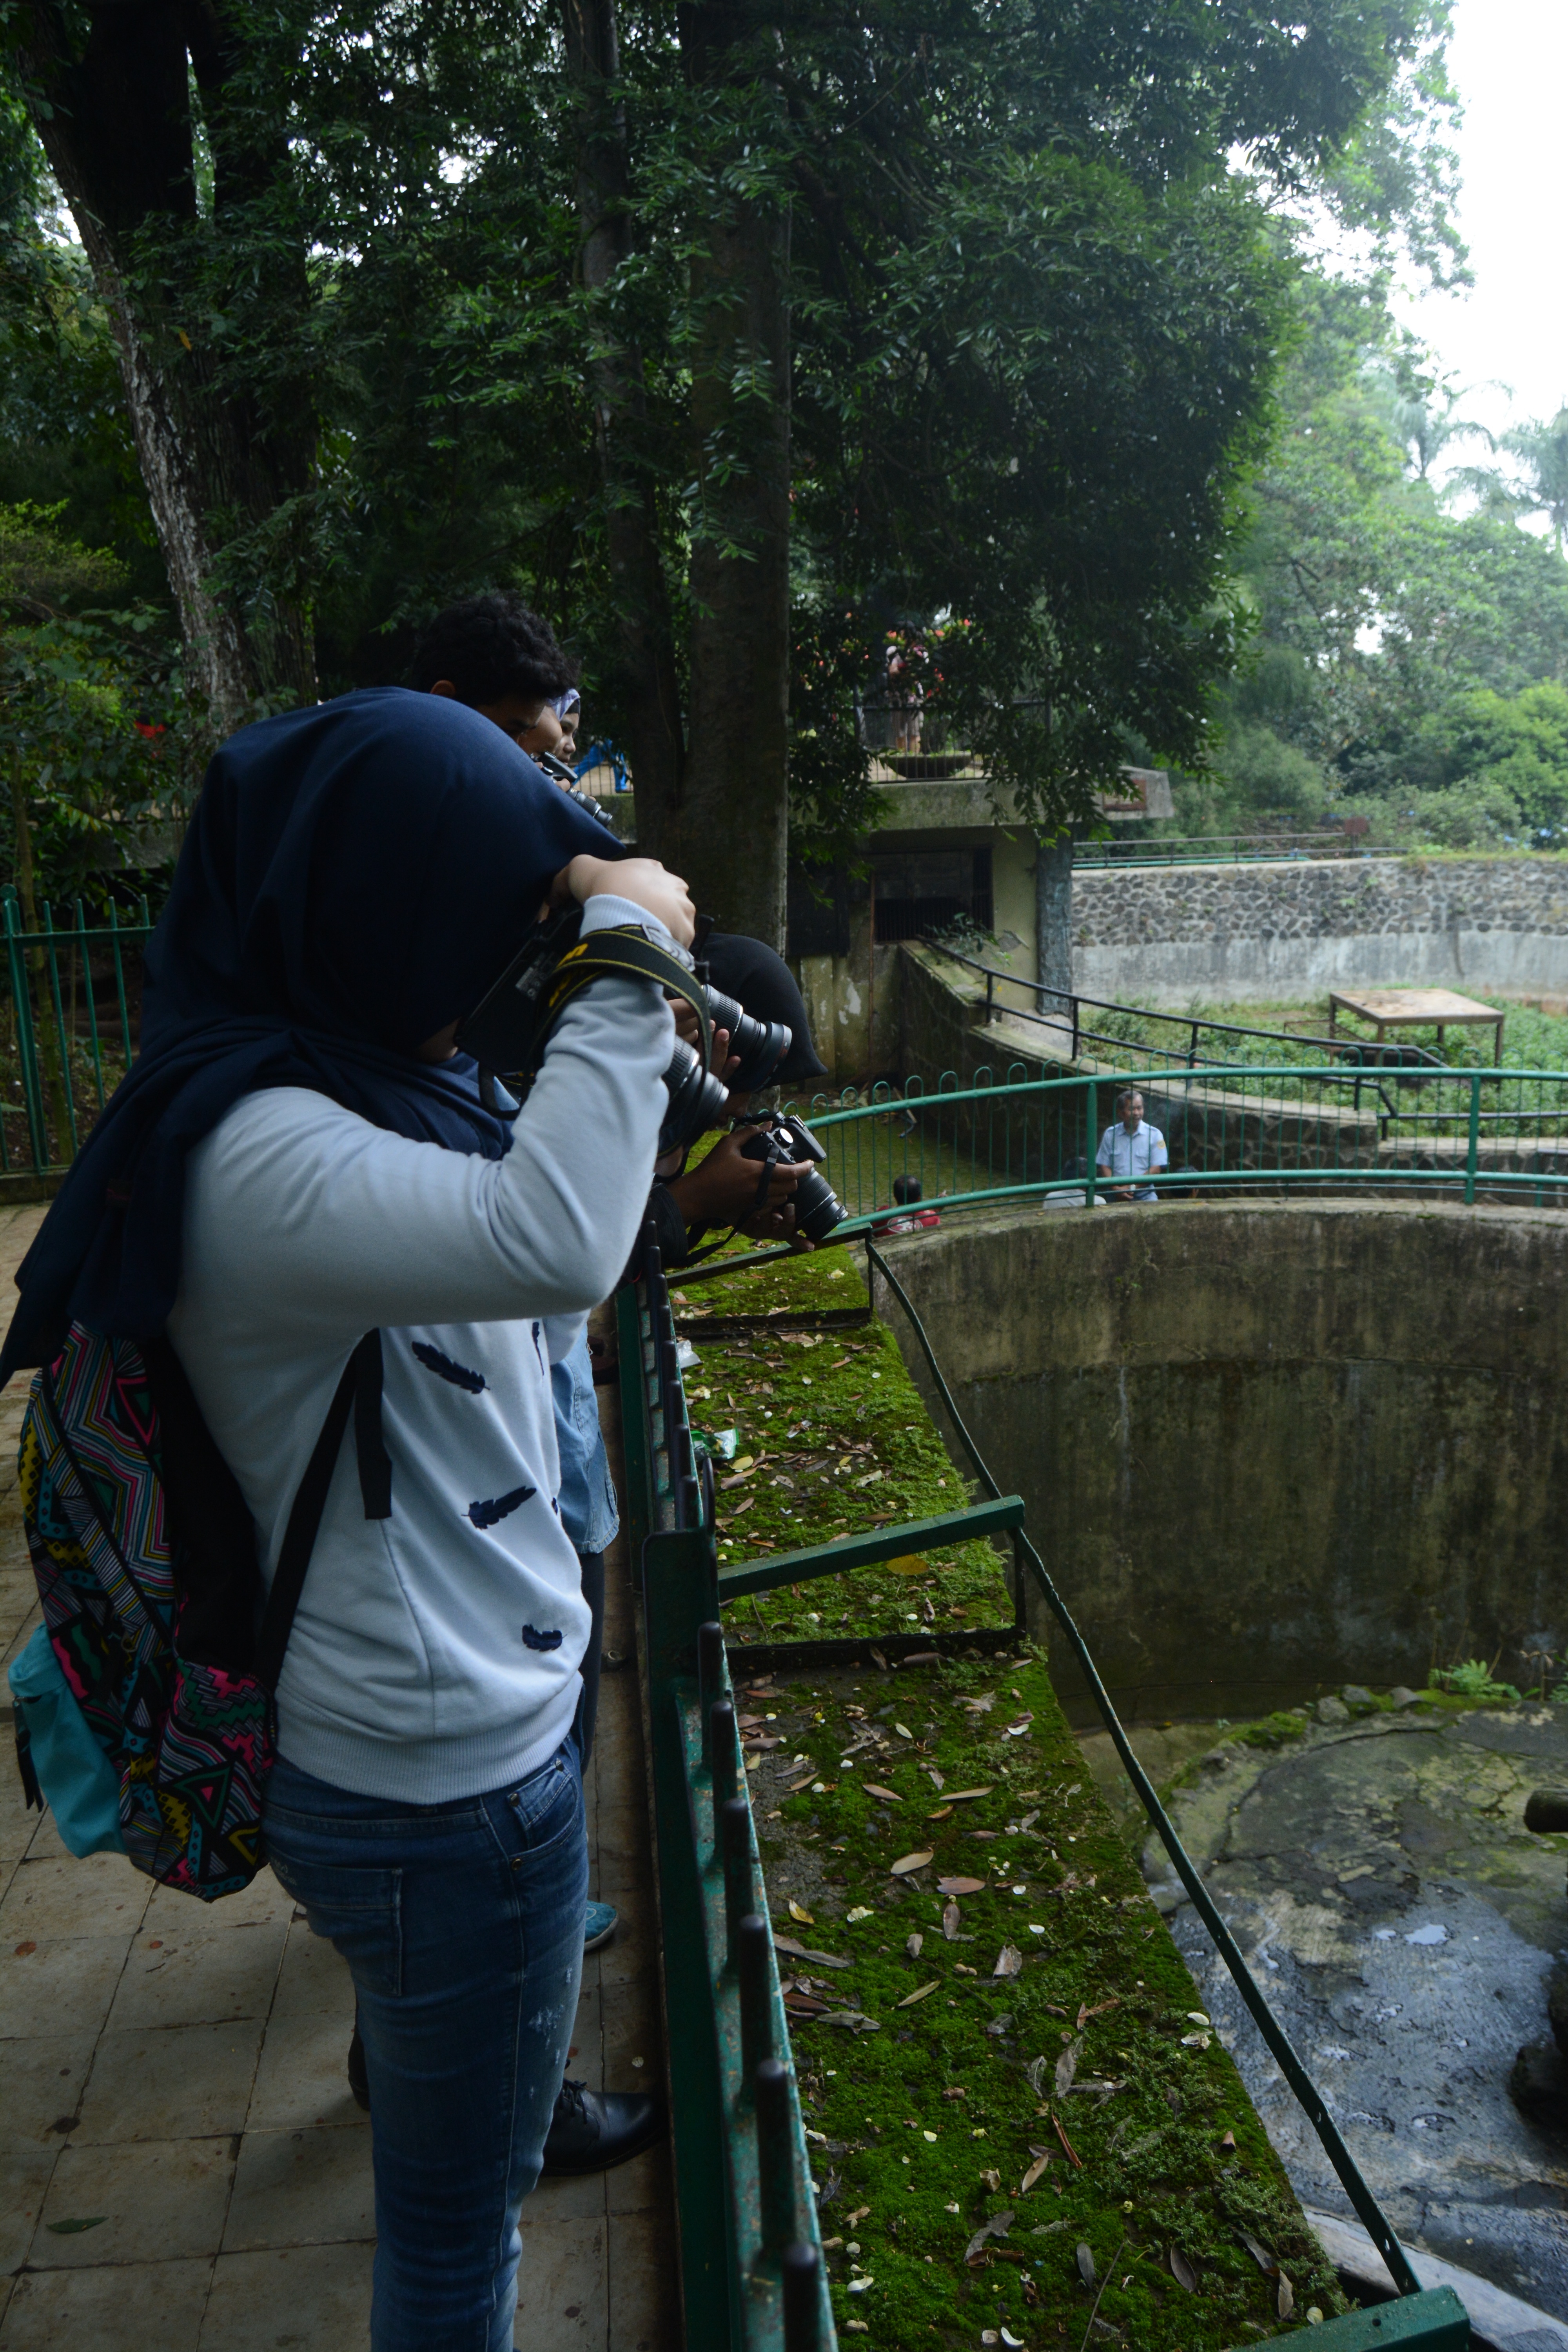
tree, water, zoo, waterway